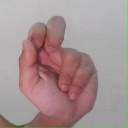
अक्षर: ढ